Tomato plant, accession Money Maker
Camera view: horizontal (90 deg, fisheye); turntable rotation: 90 degrees
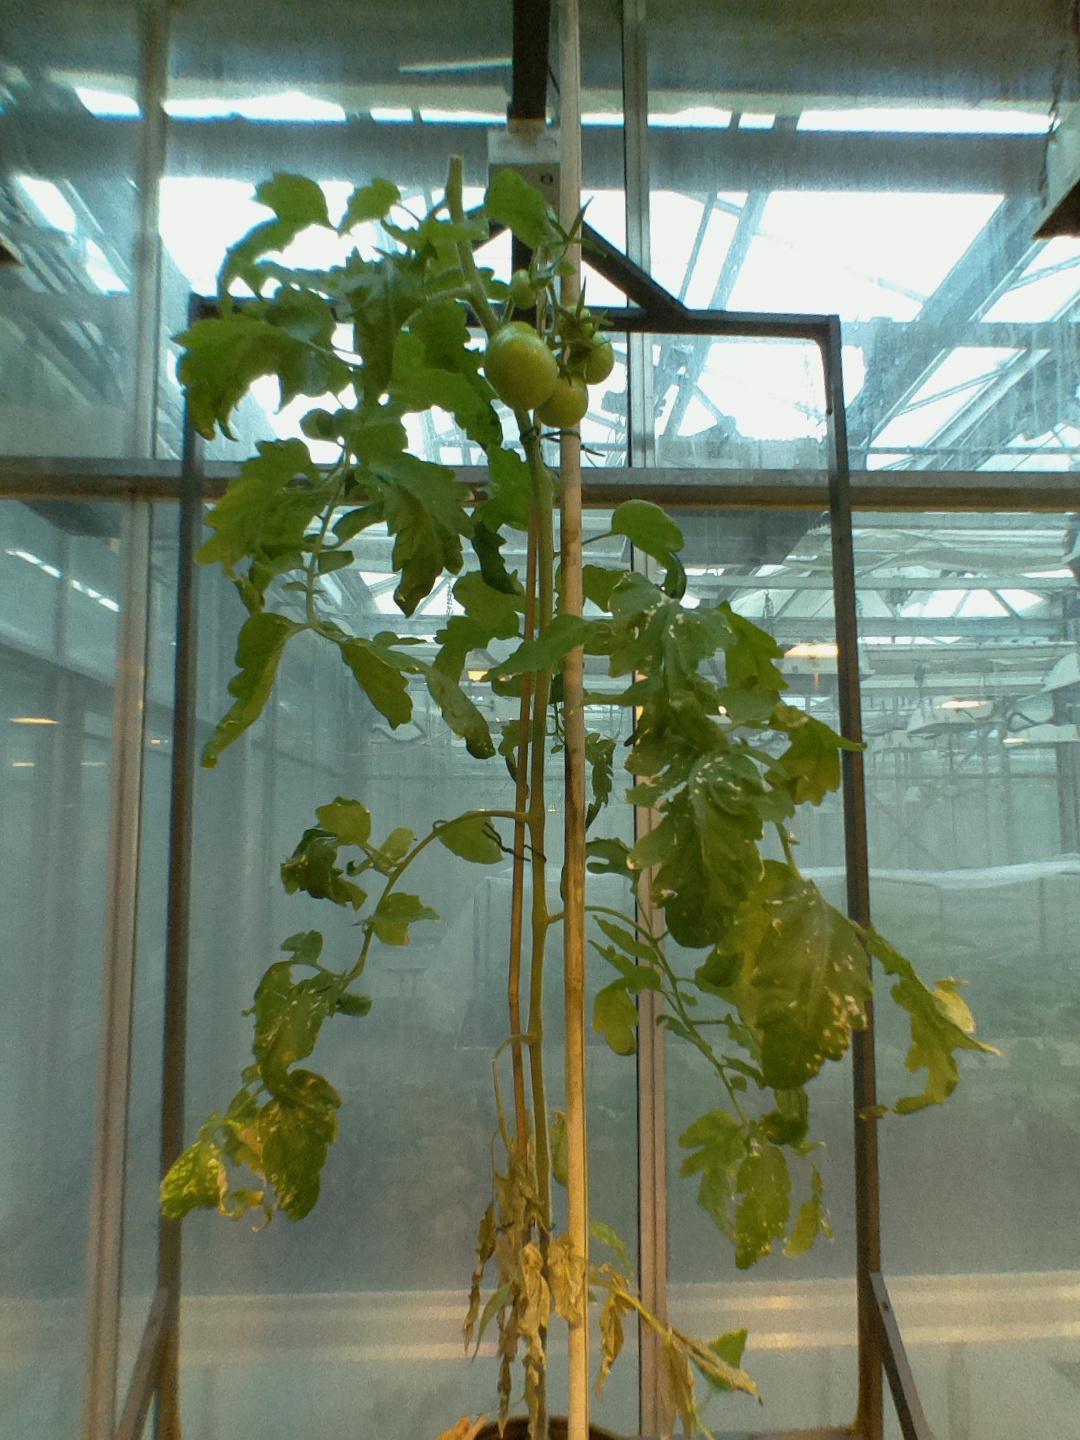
BBCH growth stage 74: 40%-50% of final fruit size